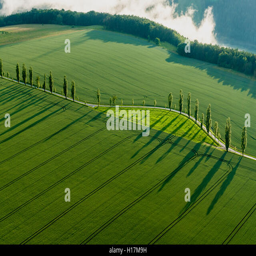
a row of trees is creating long shadows on a green field